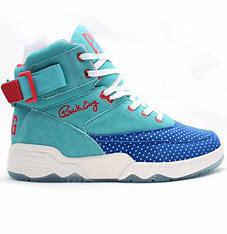
Brand: Ewing
Model: 33 Hi